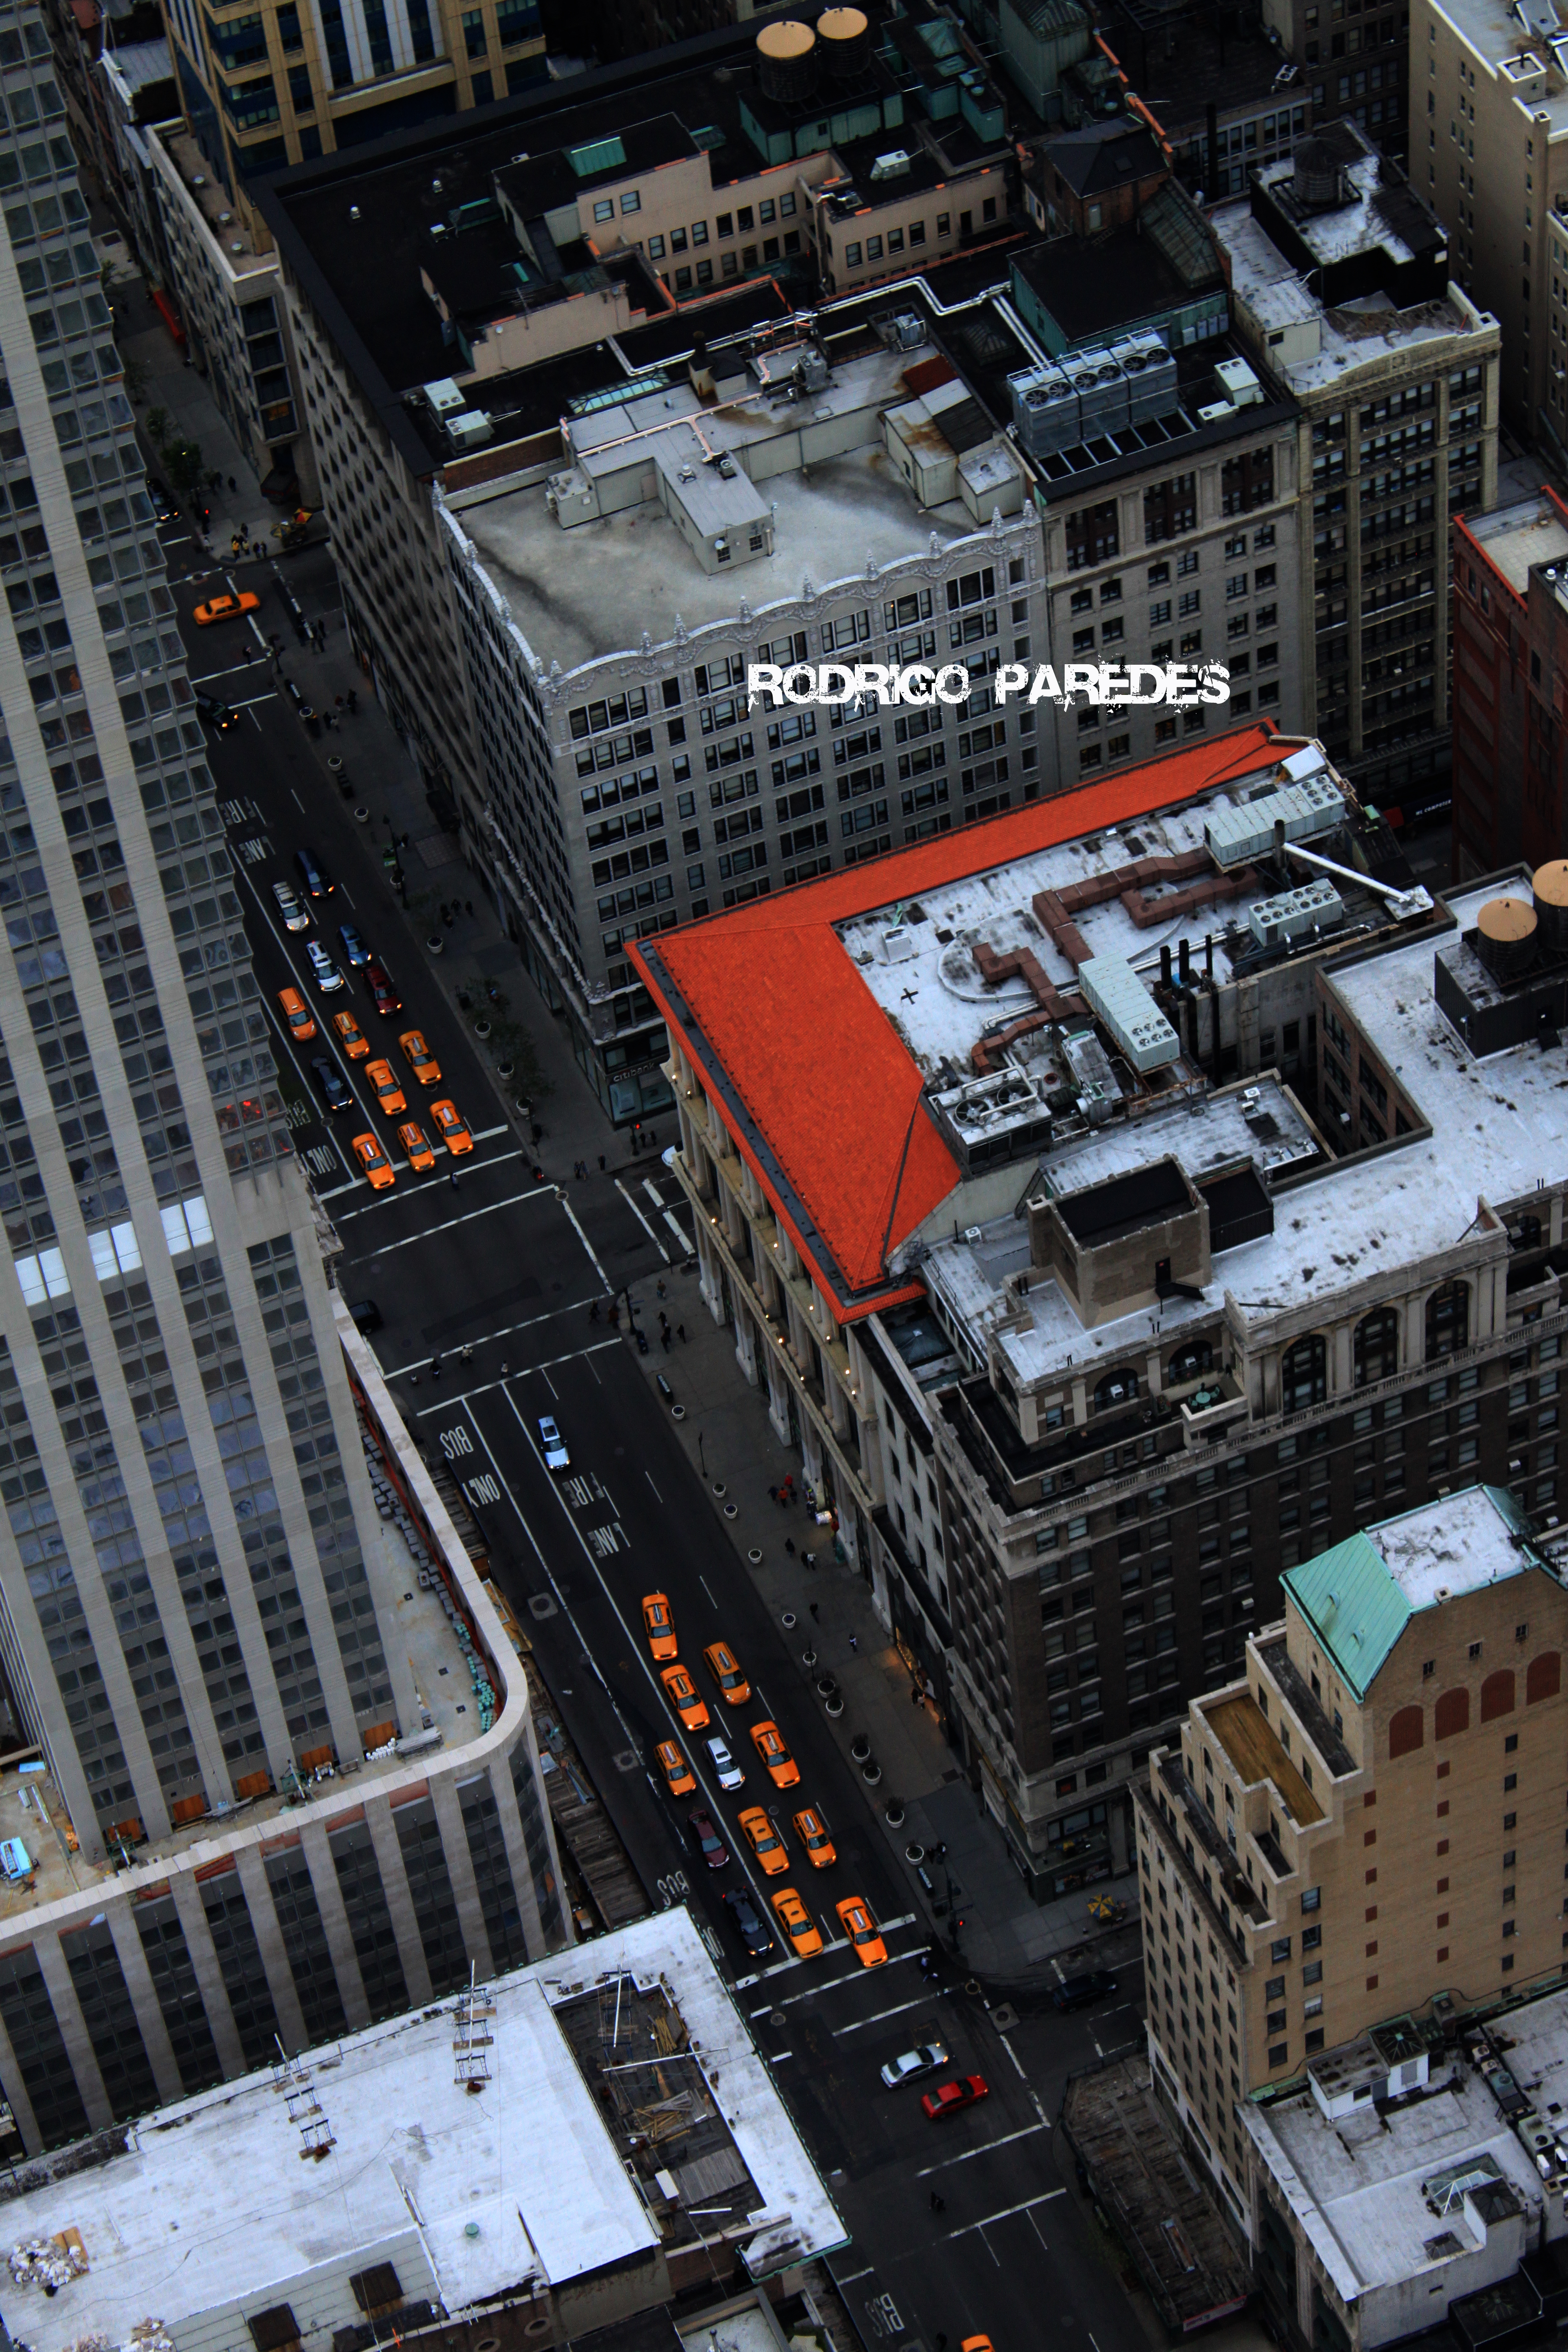
skyline, city, skyscraper, cityscape, downtown, taxi, cab, canon, usa, tower block, empire, newyork, newyorkcity, new, state, york, metropolis, rodrigoparedes, empirestate, aerial photography, urban area, human settlement, atmosphere of earth, metropolitan area